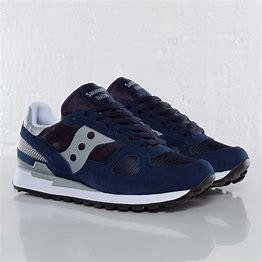
Brand: Saucony
Model: Shadow Original